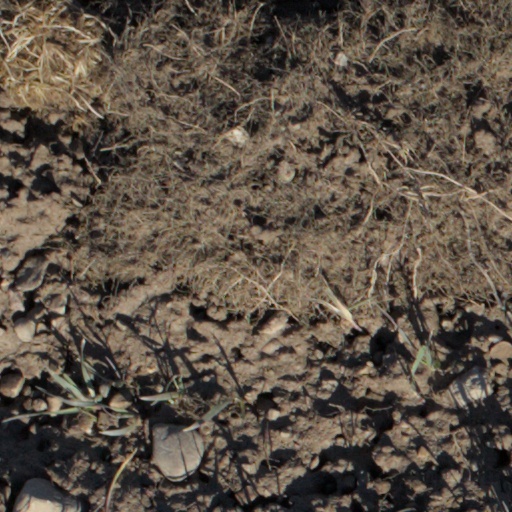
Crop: wheat